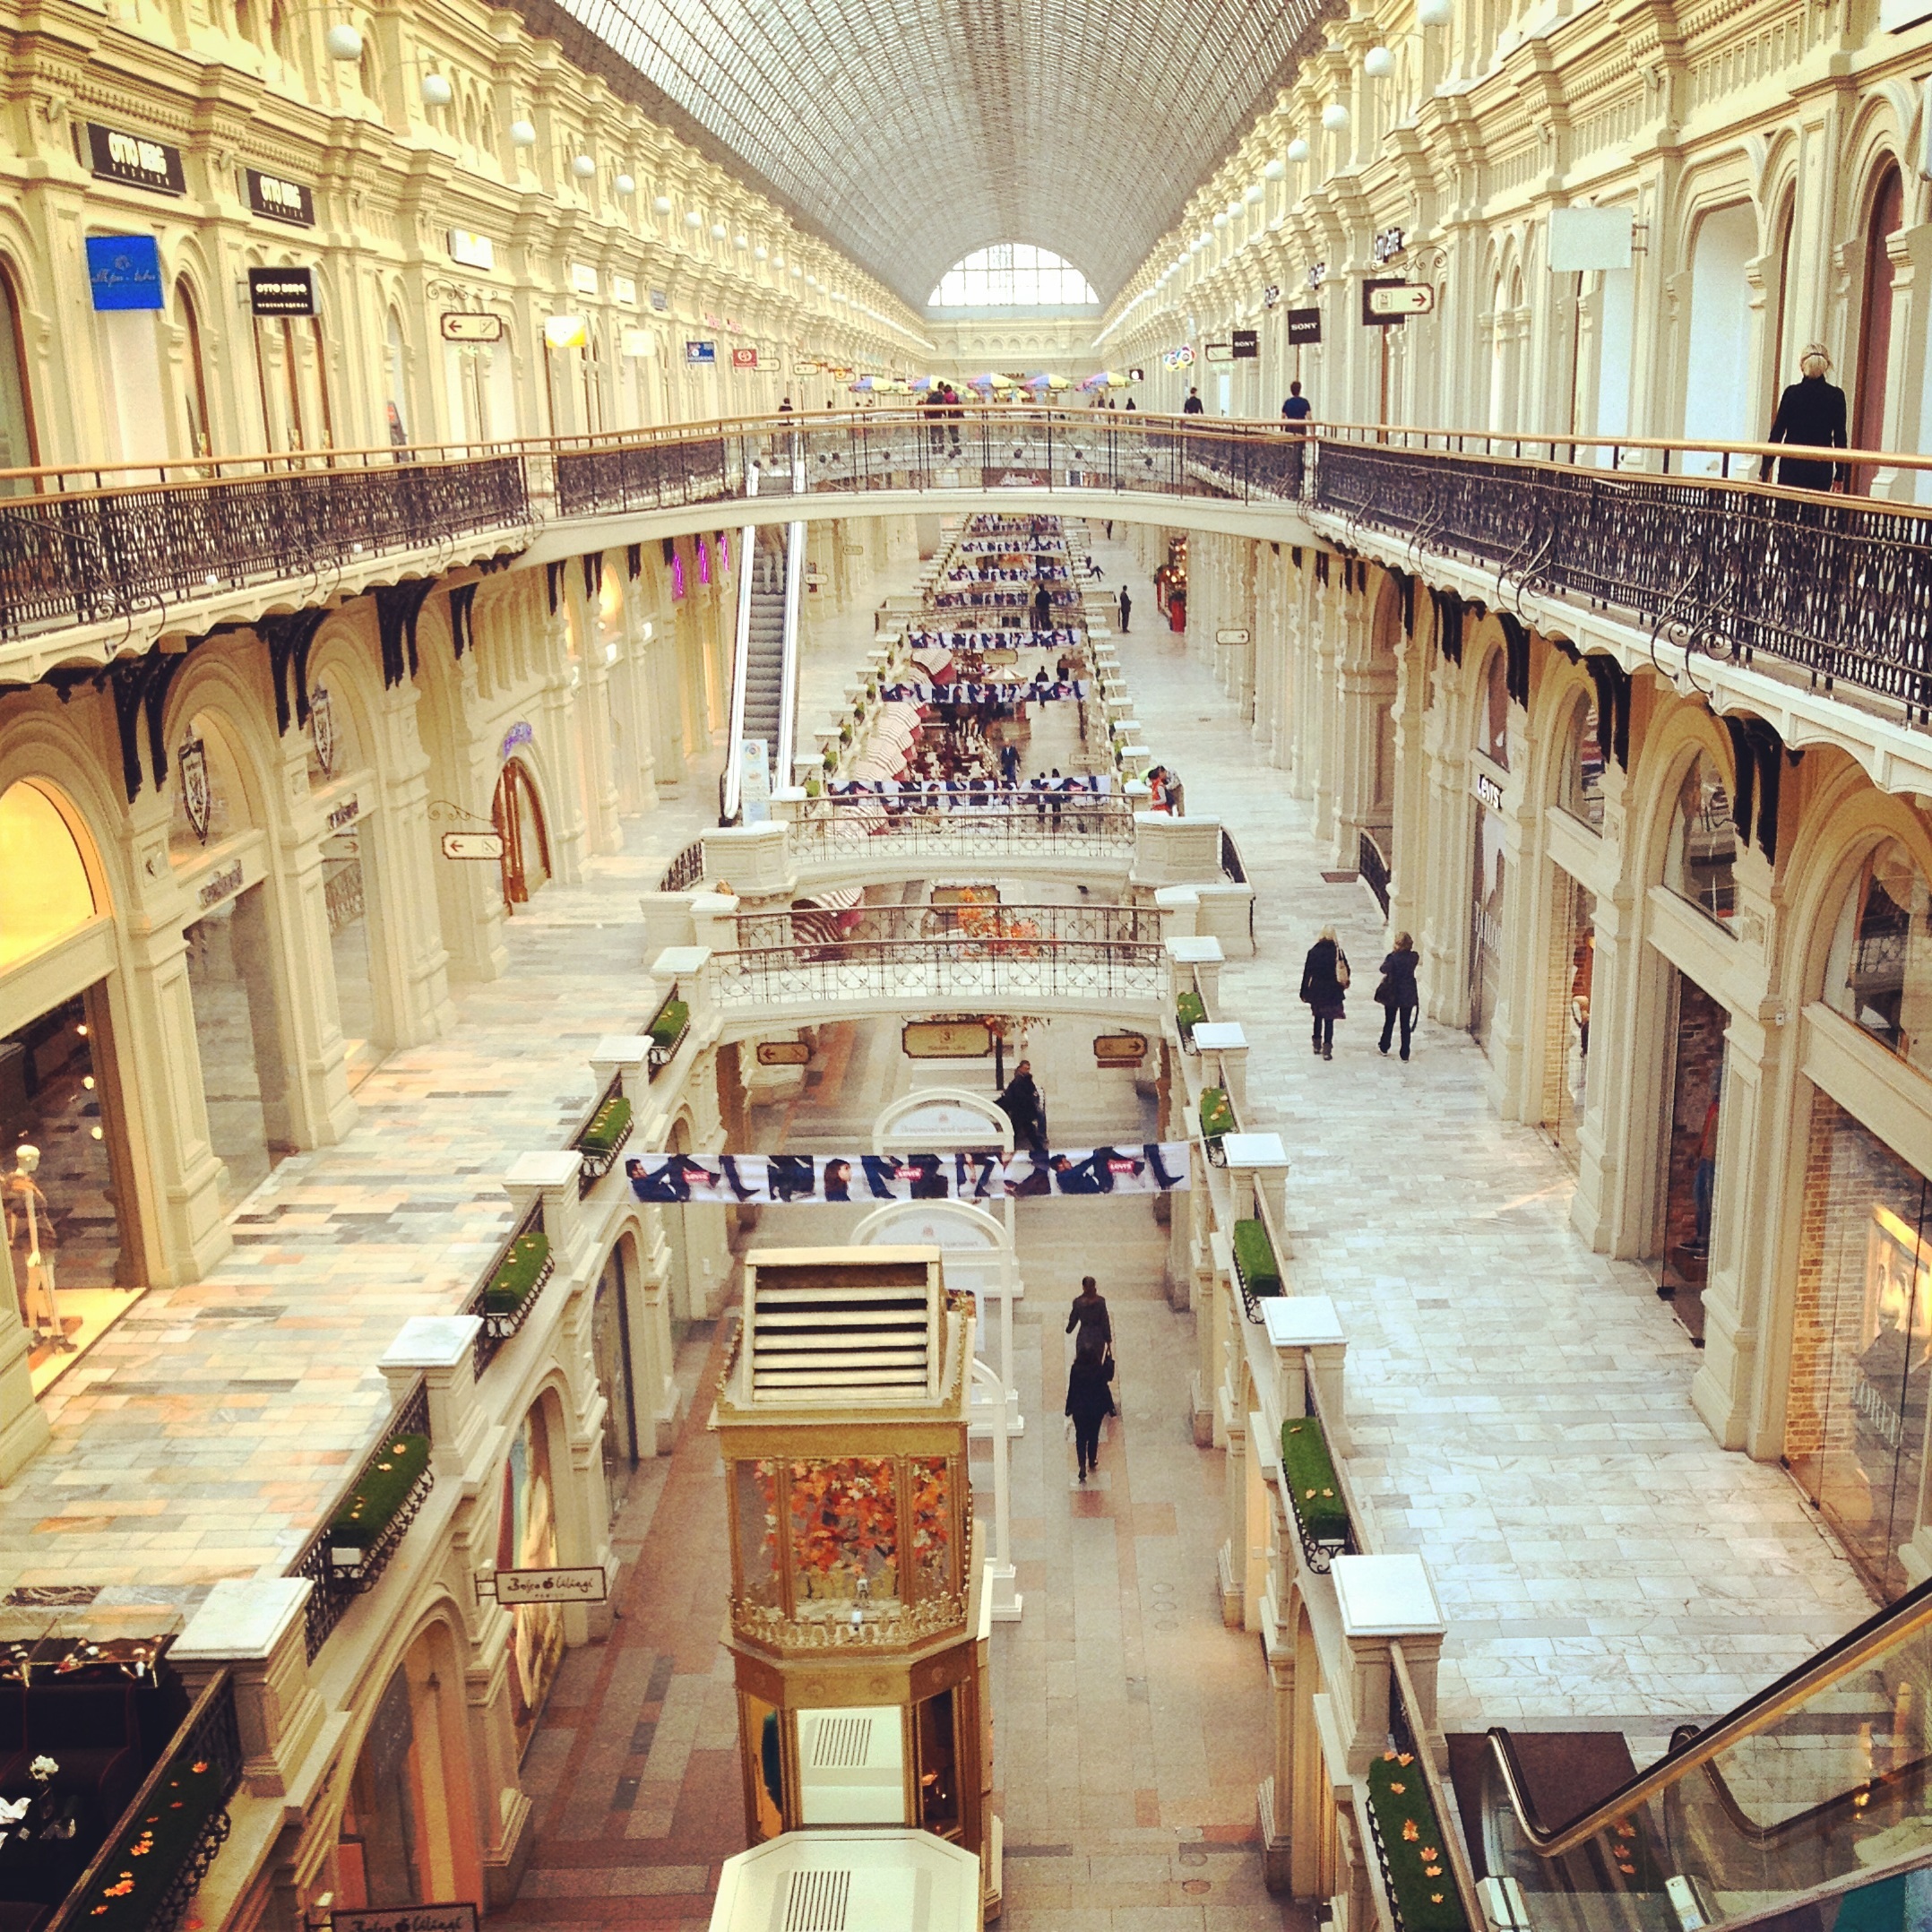
building, palace, europe, decoration, shop, plaza, aisle, luxury, arcade, russia, ancient history, the inner room